102nd Division (Philippines)

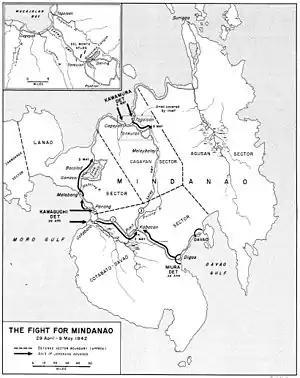
The fight for Mindanao 29 April – 9 May 1942

On the afternoon of 2 May, the 102nd Division was alerted for combat after the convoy carrying the Kawamura Detachment, the Japanese invasion force for the Cagayan Sector, was spotted by a reconnaissance aircraft north of Macajalar Bay. The convoy entered the bay during the night, precipitating execution of the previously prepared demolition plan. The Japanese began simultaneous landings at Cagayan and at Tagoloan about 01:00 on 3 May, supported by the fire of two destroyers from the convoy. By dawn, the Japanese firmly held the shoreline between Tagoloan and the Sayre Highway. Although Webb was unable to prevent the Cagayan landing, he launched a two-company counterattack against the beachhead. In his subsequent report to Sharp, Webb stated that he might have been able to repulse the Japanese if he had not been forced to retreat when his right flank was exposed by the retreat of the 61st Field Artillery.